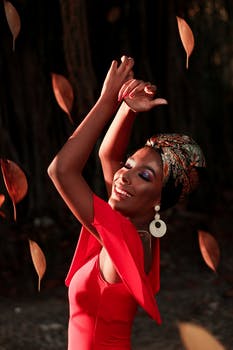
Label: No Watermark